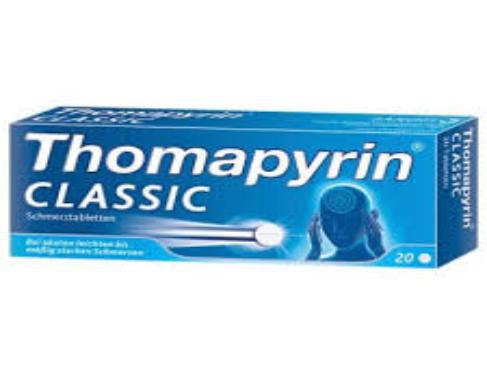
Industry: Medical